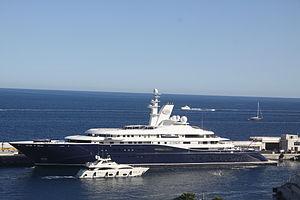
Le Al Mirqab dans le port de Monaco le 5 août 2009.
Le yacht Al Mirqab est l'un des plus grands yachts à moteur de luxe privé du monde, construit en 2008 au chantier Peters Schiffbau à Wewelsfleth en Allemagne sous le nom de projet May.